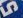
Number: 5